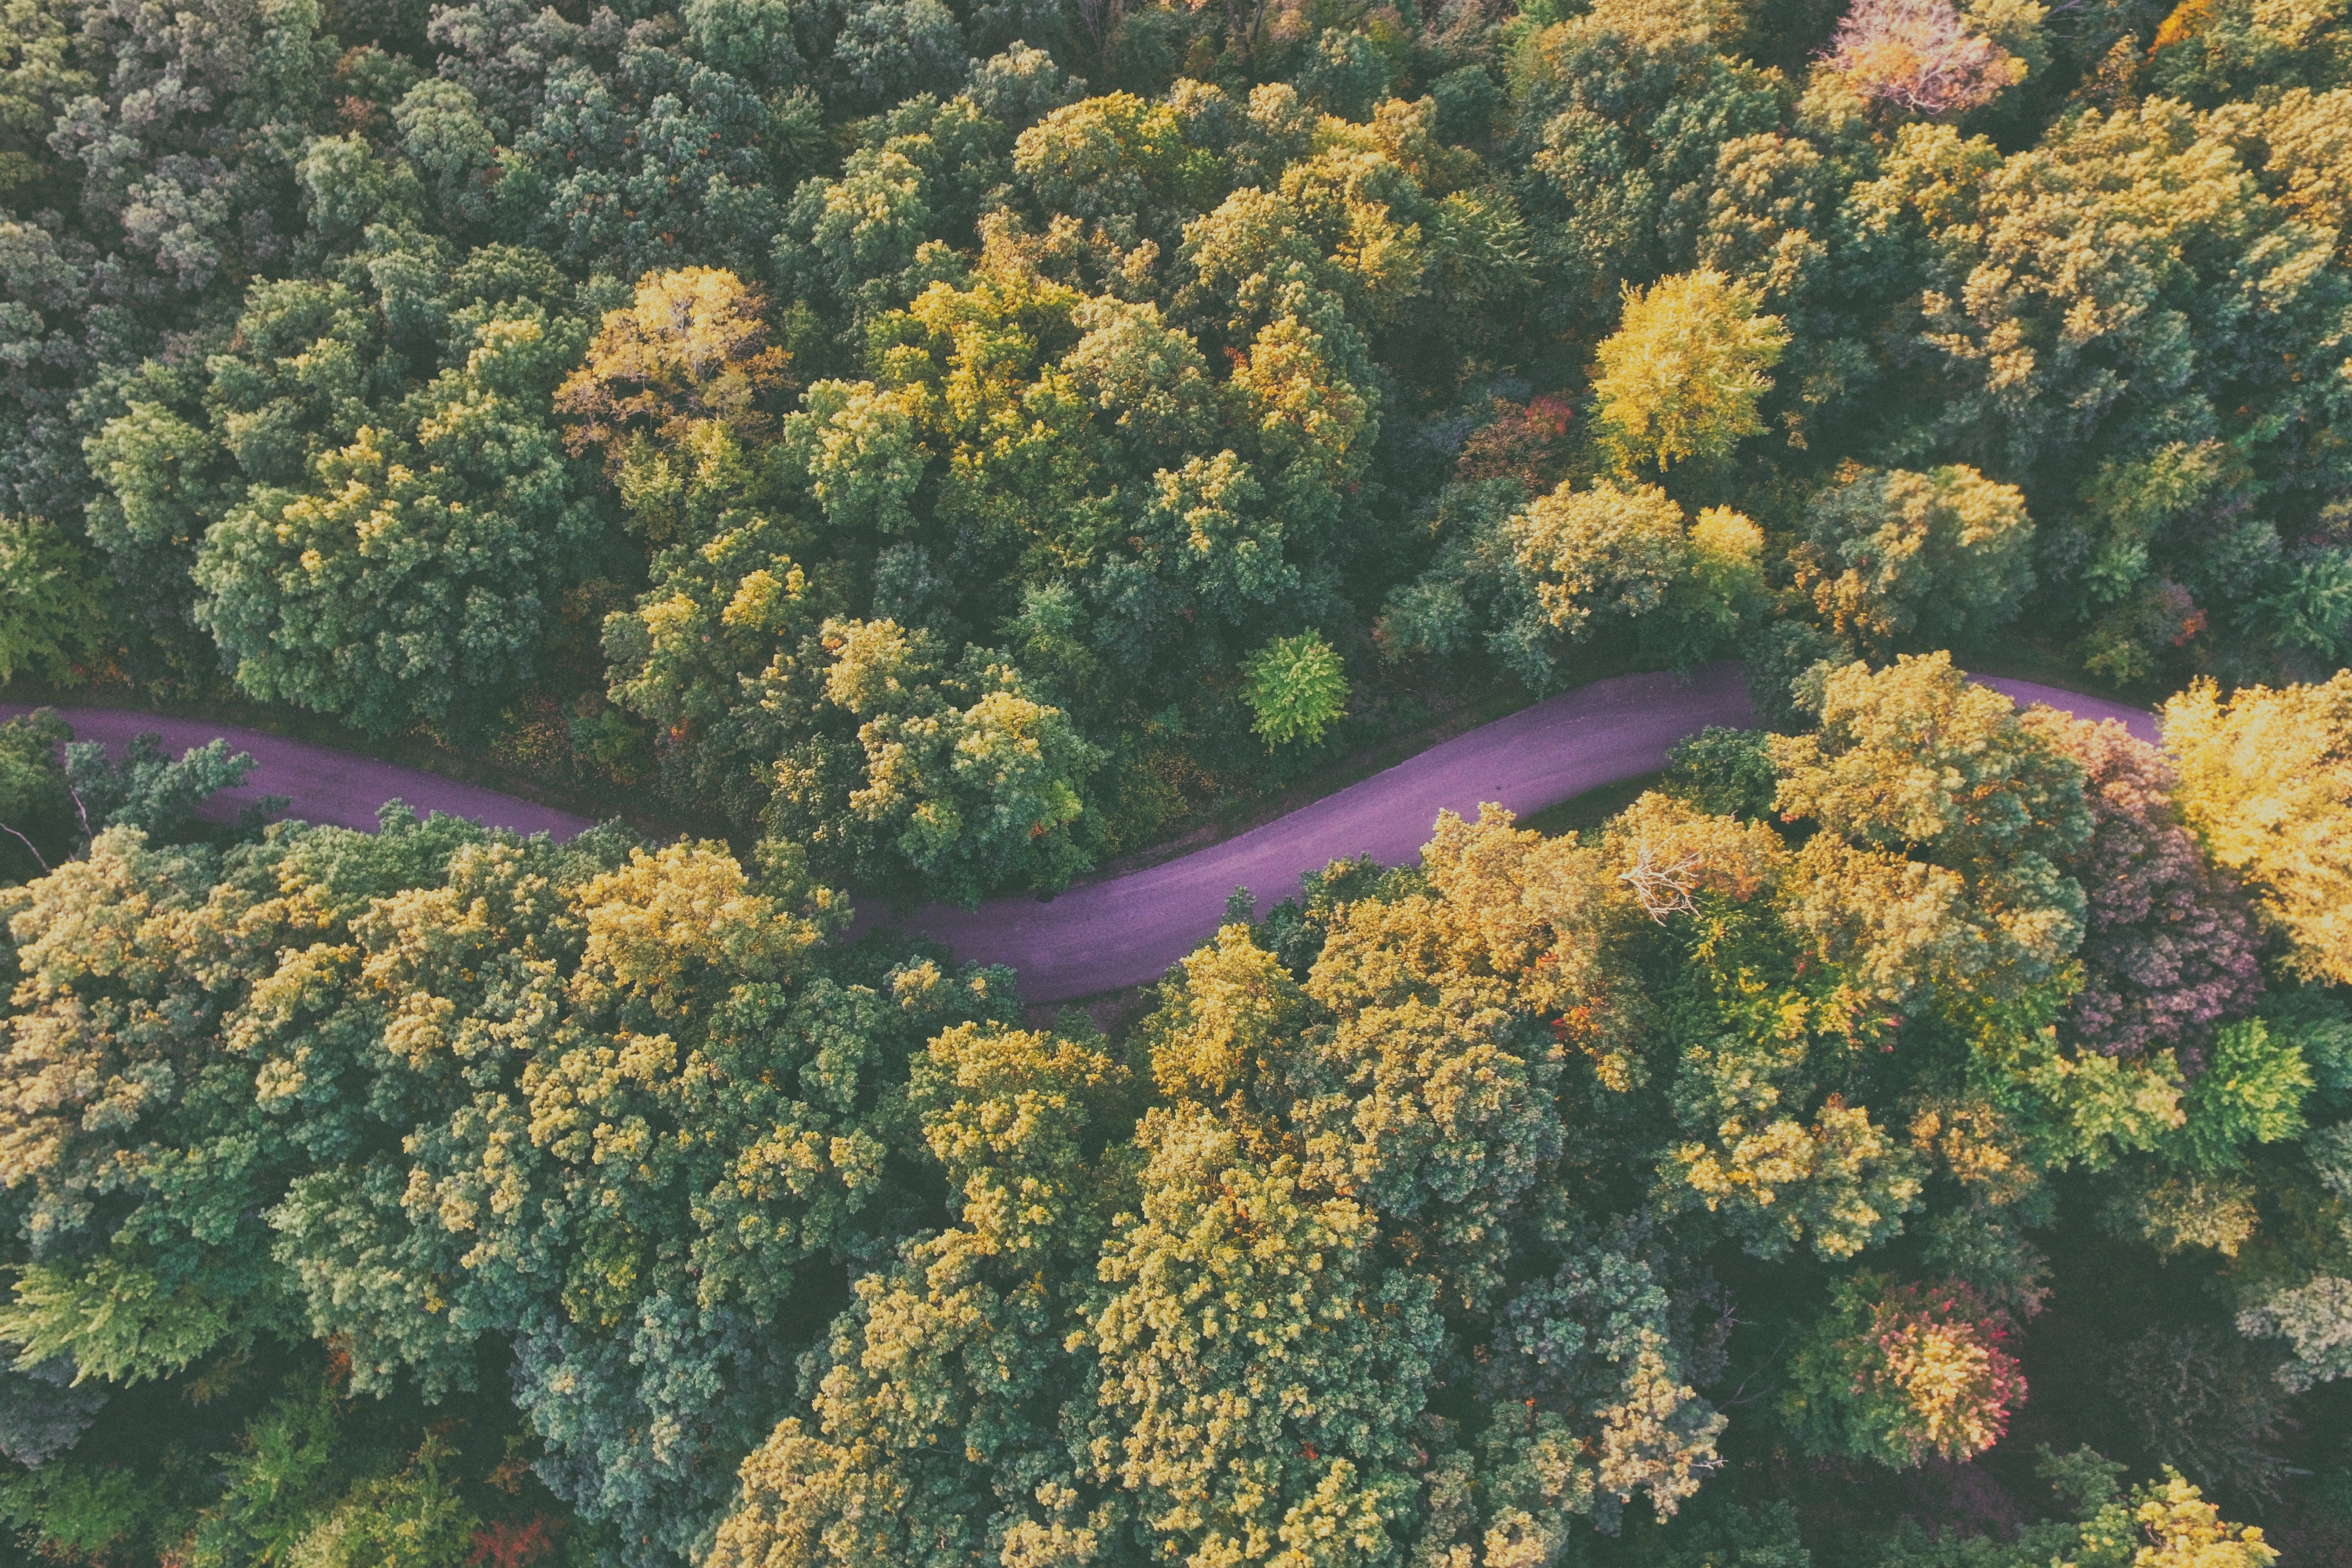
landscape, tree, nature, forest, pathway, growth, plant, road, sunlight, leaf, fall, hill, flower, river, summer, travel, motion, environment, scenic, autumn, botany, agriculture, garden, flora, season, trees, outdoors, daylight, vegetation, shrub, woodland, time lapse, habitat, ecosystem, rural area, natural environment, woody plant, high angle shot